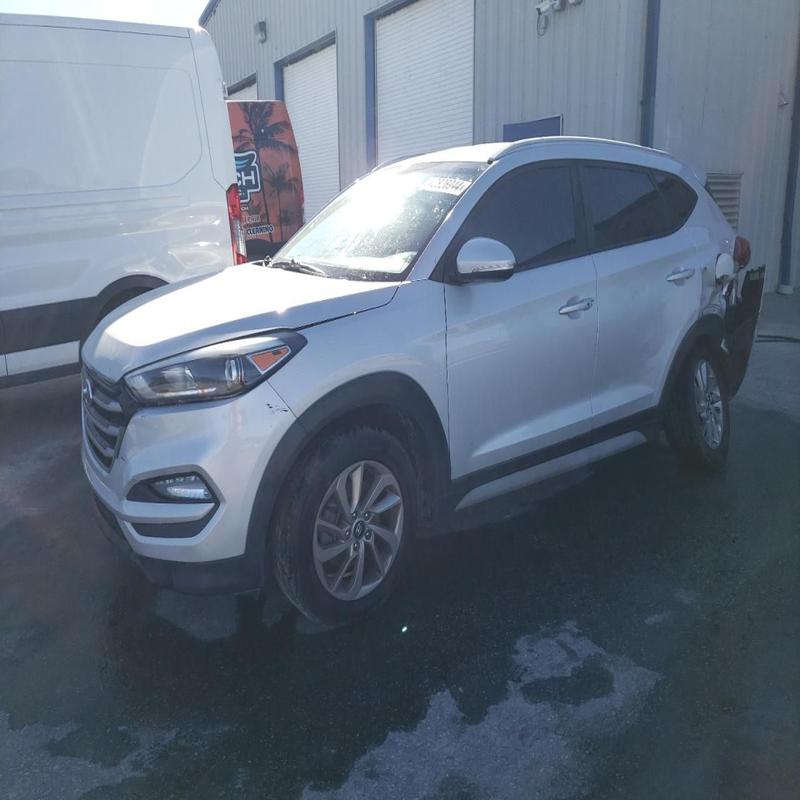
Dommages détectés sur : aile arrière droite, malle, feu arrière droit, pare-choc arrière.
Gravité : mineur